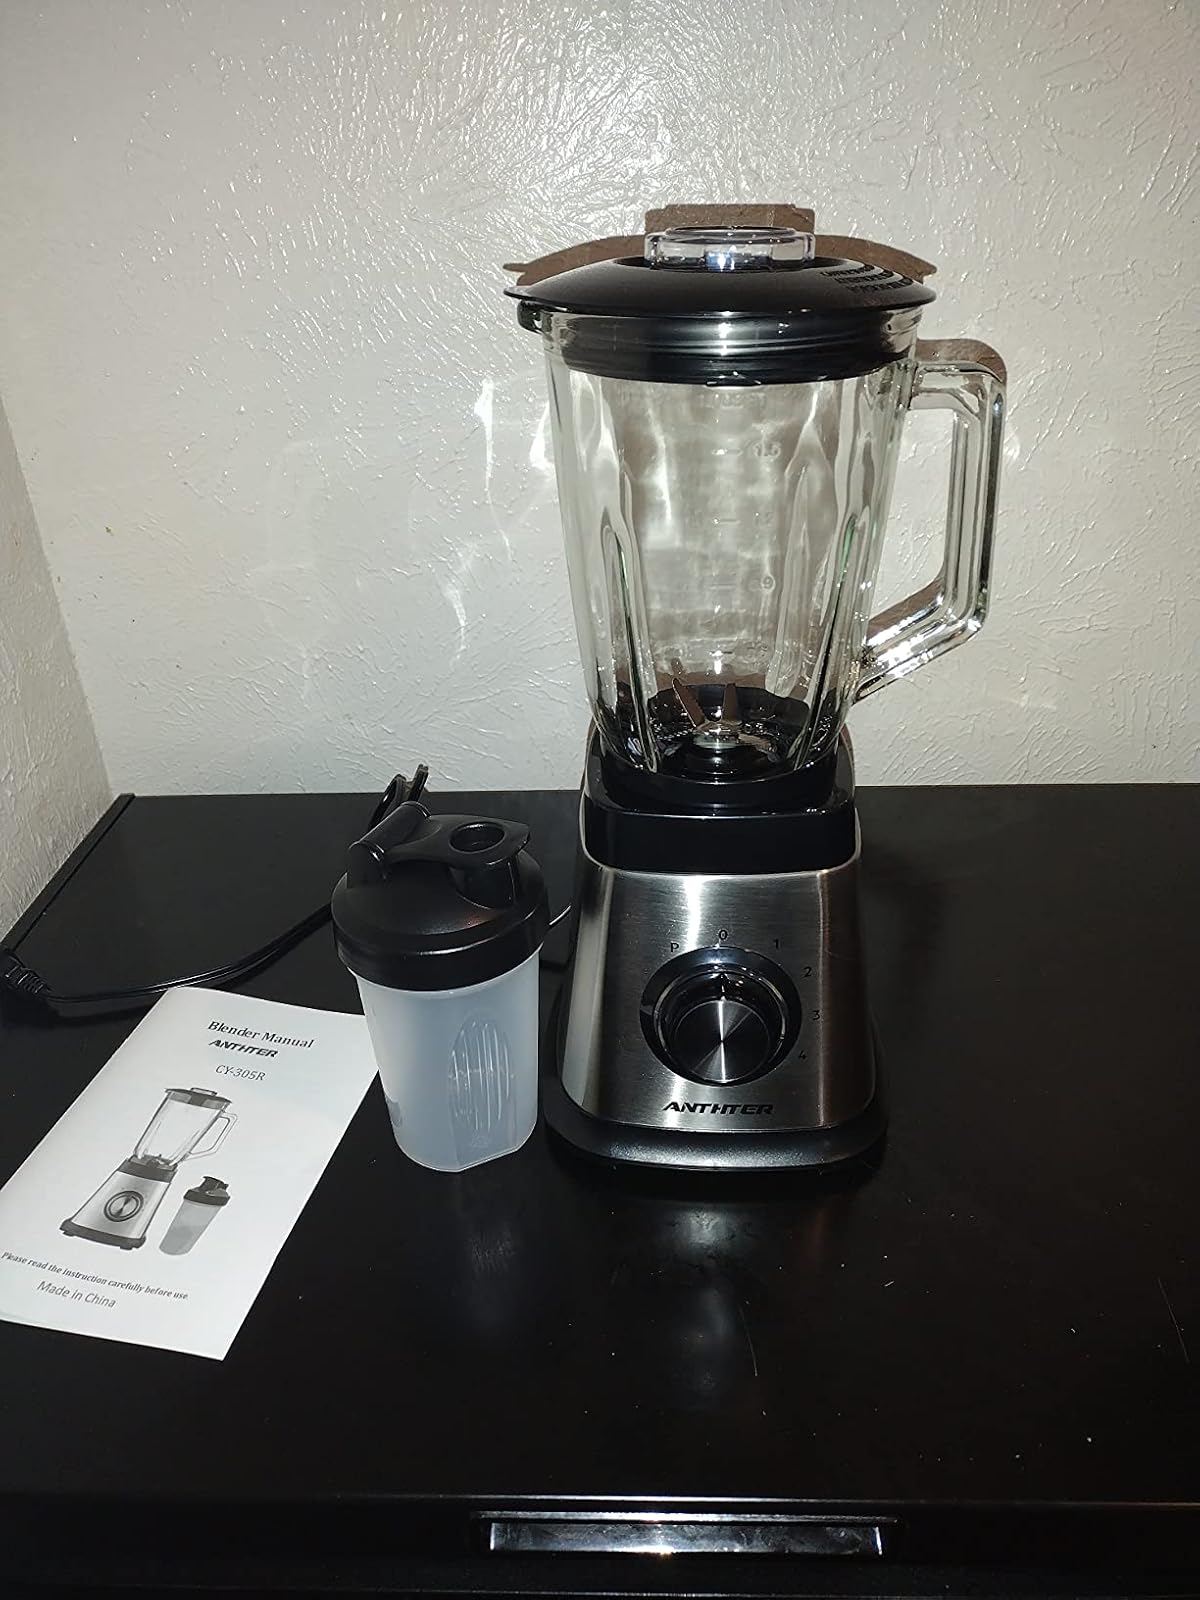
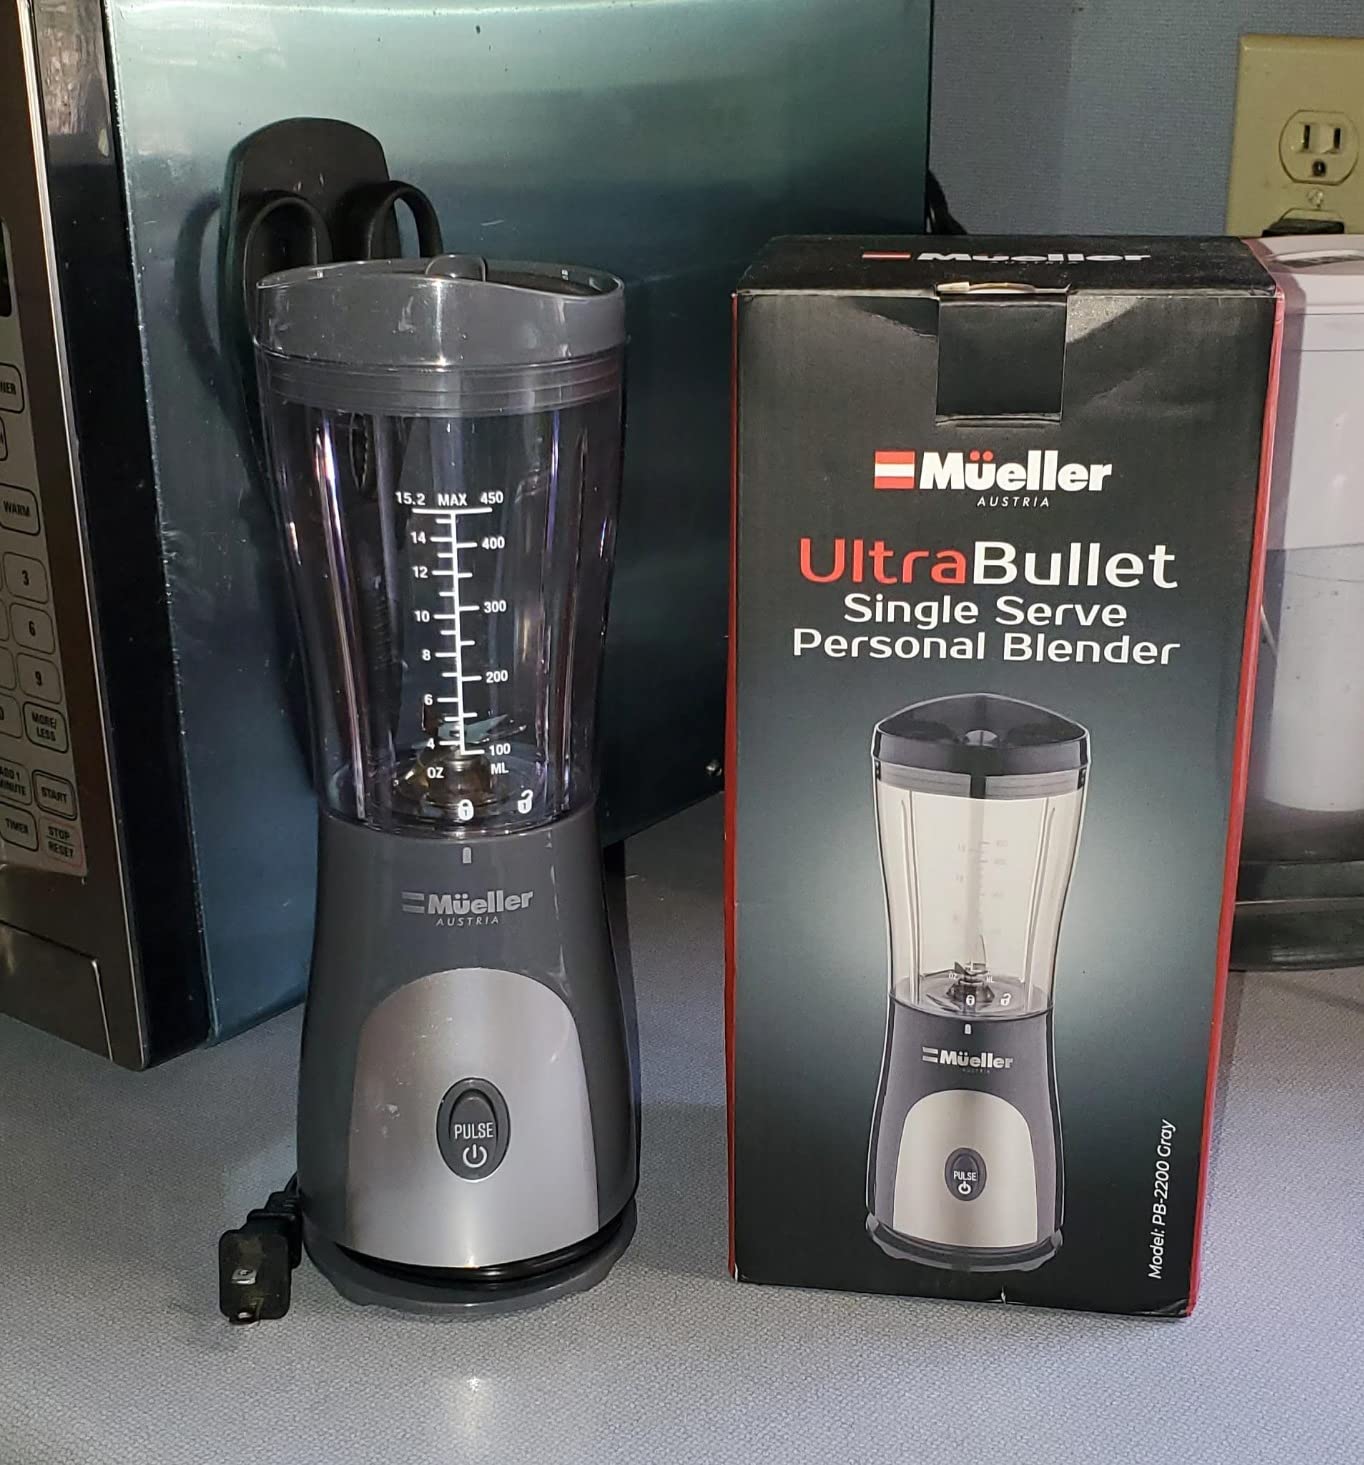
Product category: items_blender
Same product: no